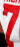
Number: 7